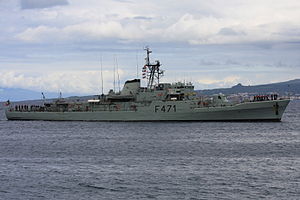
João Coutinho-klassen
NRP António Enes (F471) ved øen Horta, Azorerne
João Coutinho-klassen er en klasse af korvetter der blev bygget til at gøre tjeneste i Portugals afrikanske kolonier. Korvetterne blev designet til Marinha Portuguesa af marineingeniøren Rogério de Oliveira, men grundet kolonikrigene var der et stort behov for at anskaffe nye skibe hurtigt, og korvetterne blev derfor bygget på udenlandske skibsværfter. Klassen består af seks skibe, de tre første blev bygget på det tyske værft Blohm & Voss og de sidste tre på det spanske værft Bazán. Skibene blev søsat i perioden 1970-1971.